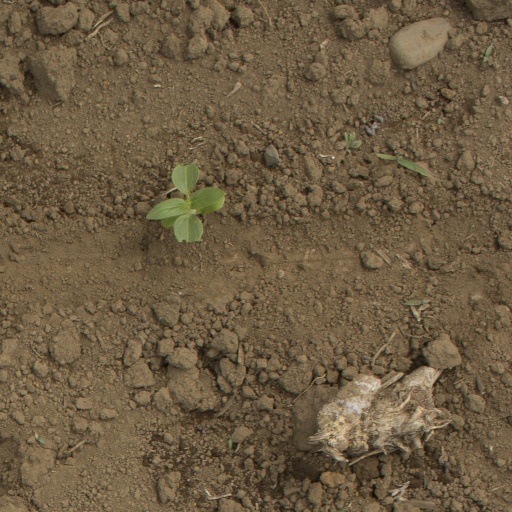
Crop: Jerusalem artichoke